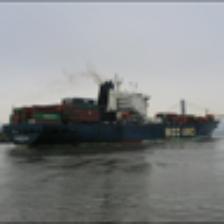
Label: NonHuman